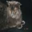
Label: cat